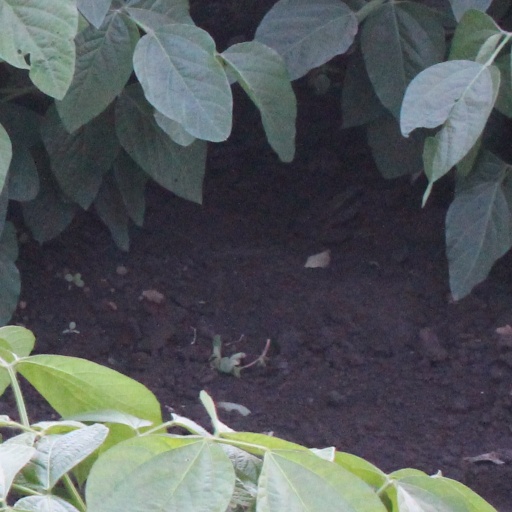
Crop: soybean